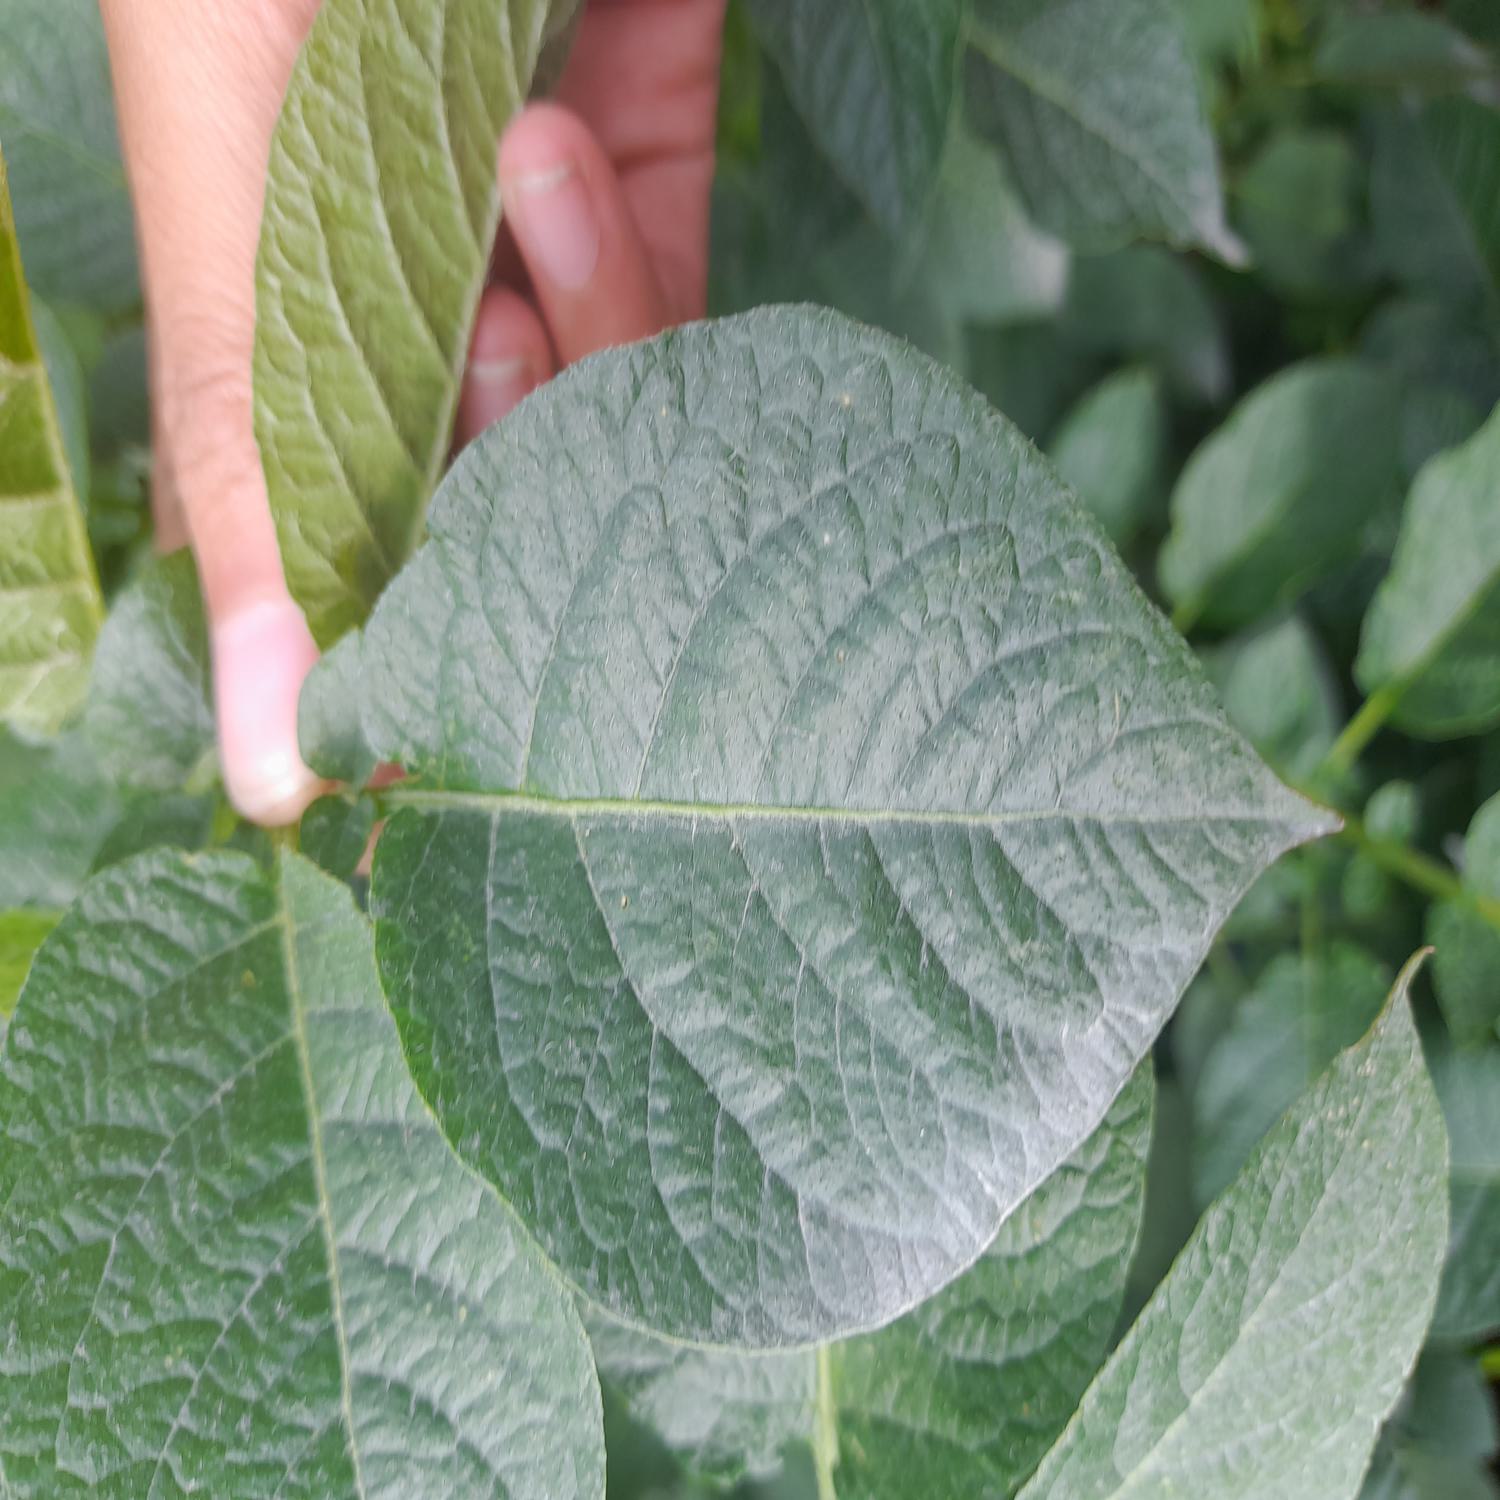
Label: Healthy